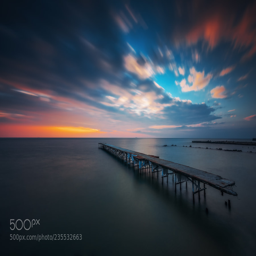
old broken bridge in the sea , long exposure